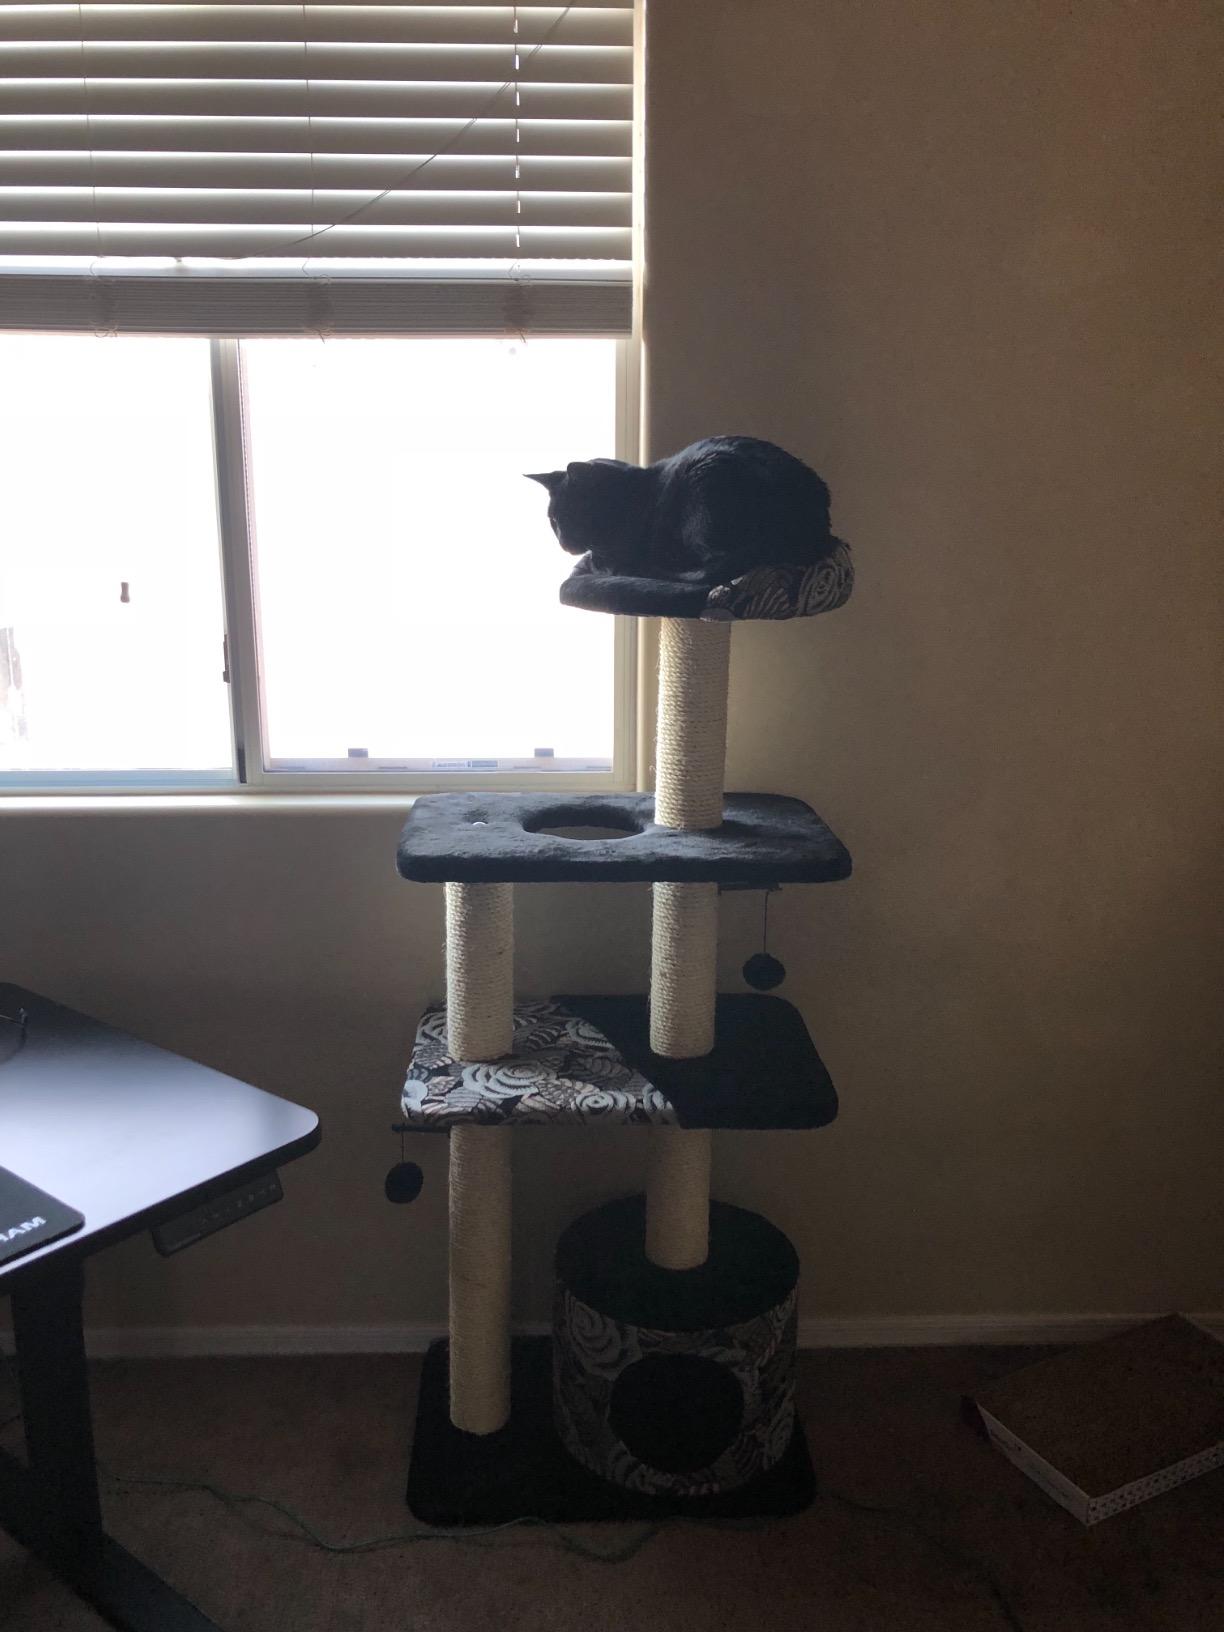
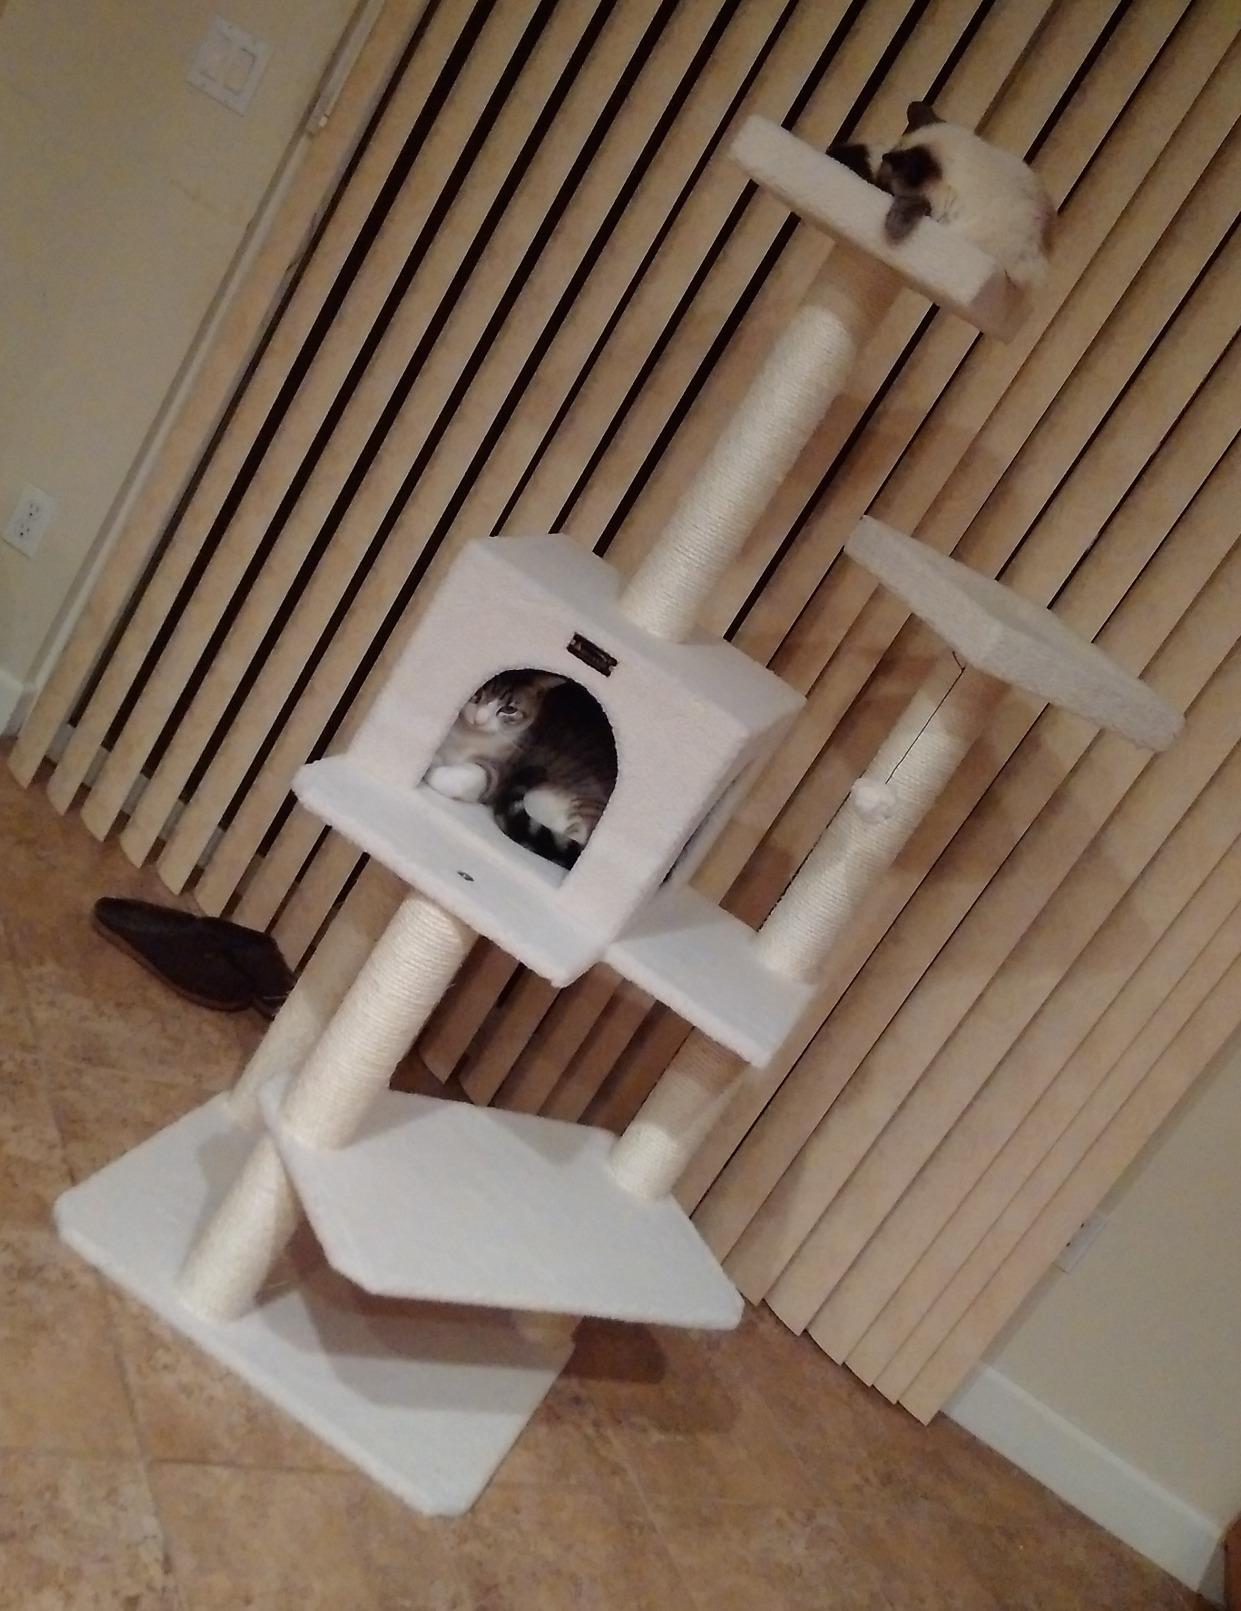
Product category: items_cat tree
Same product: no